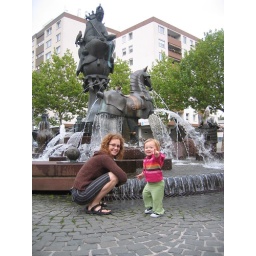
Nick thought this was an especially funny fountain because of where the water spewed from (note the horse in the background).